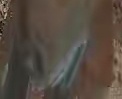
Face region: mouth_nostrils (mouth_chin_nostrils_and_profile)
Pain indicator: not_present